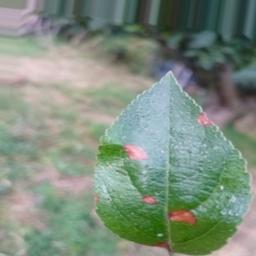
Label: Alternaria